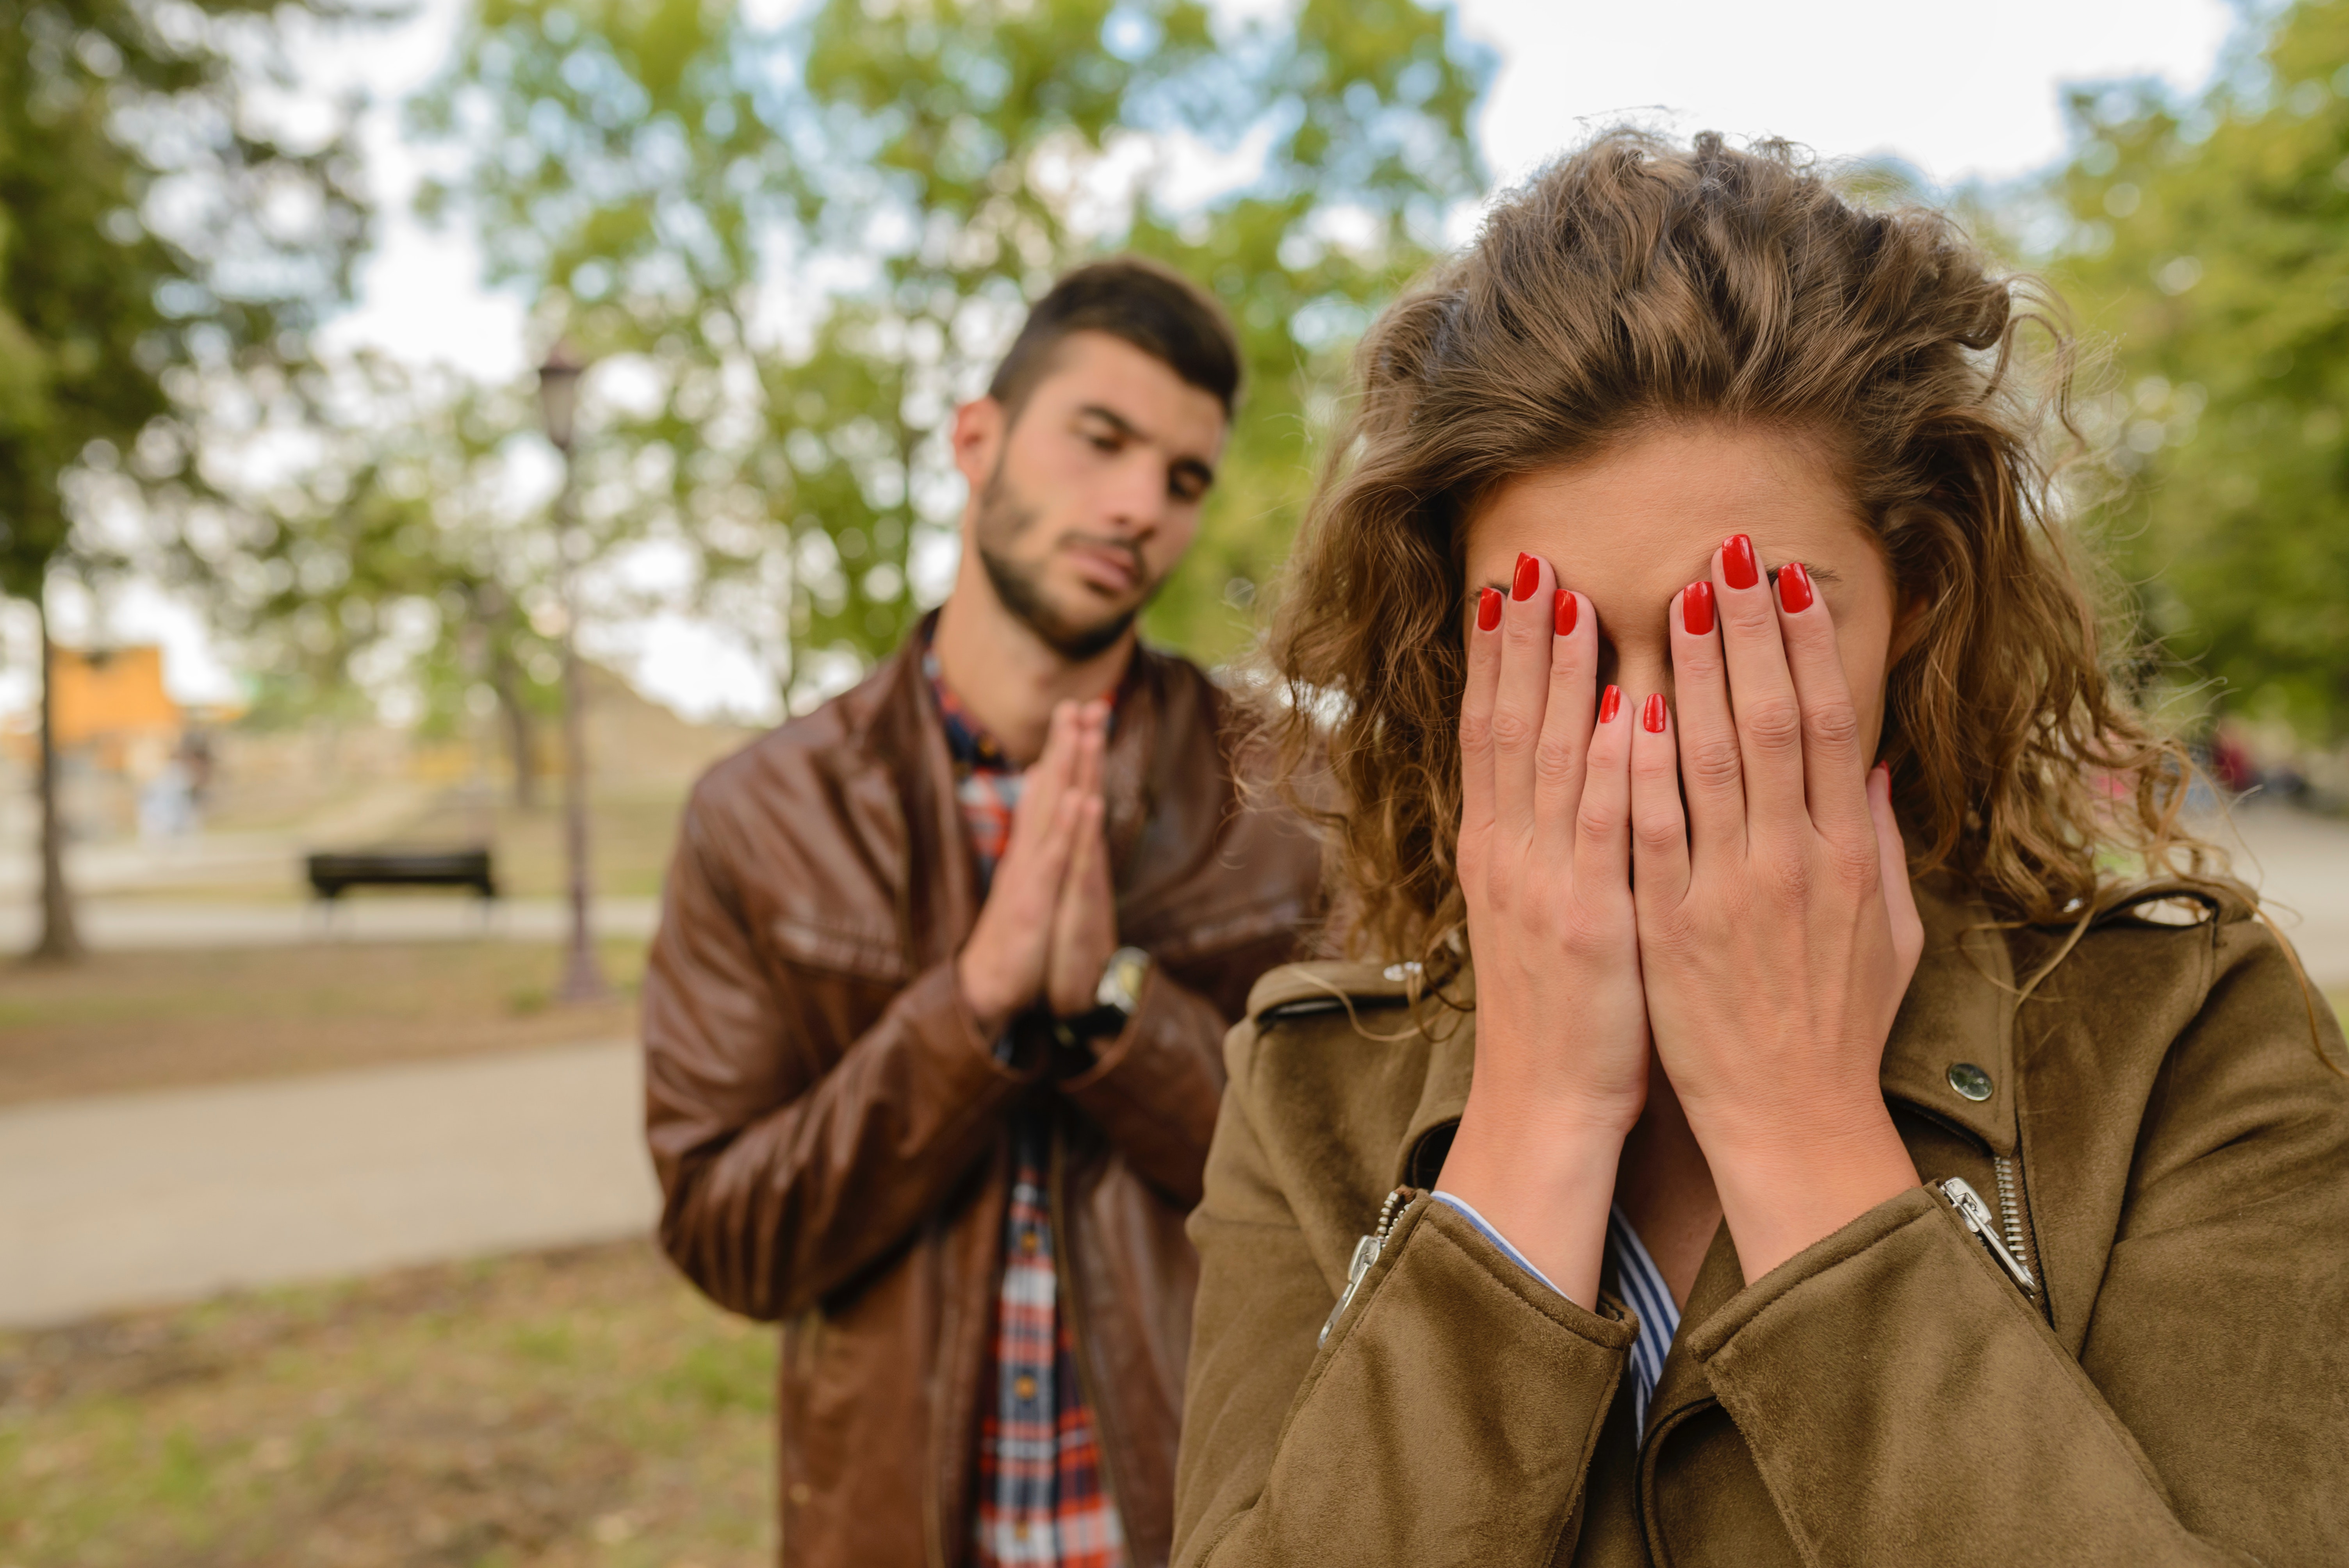
facial expression, fun, eye, human, photography, hand, mouth, gesture, cool, grass, tree, finger, happy, smile, fur, plant, ear, street fashion, jacket, leisure